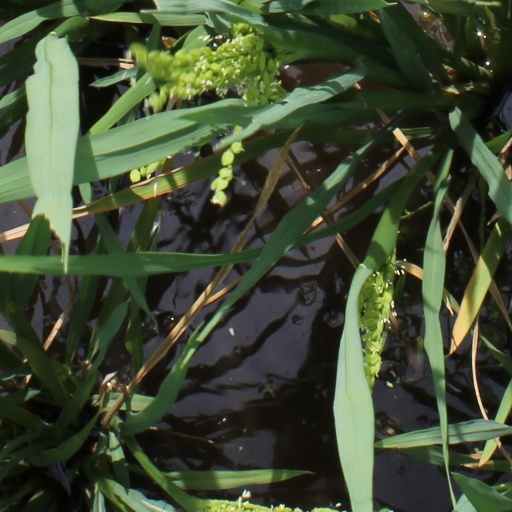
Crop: rice